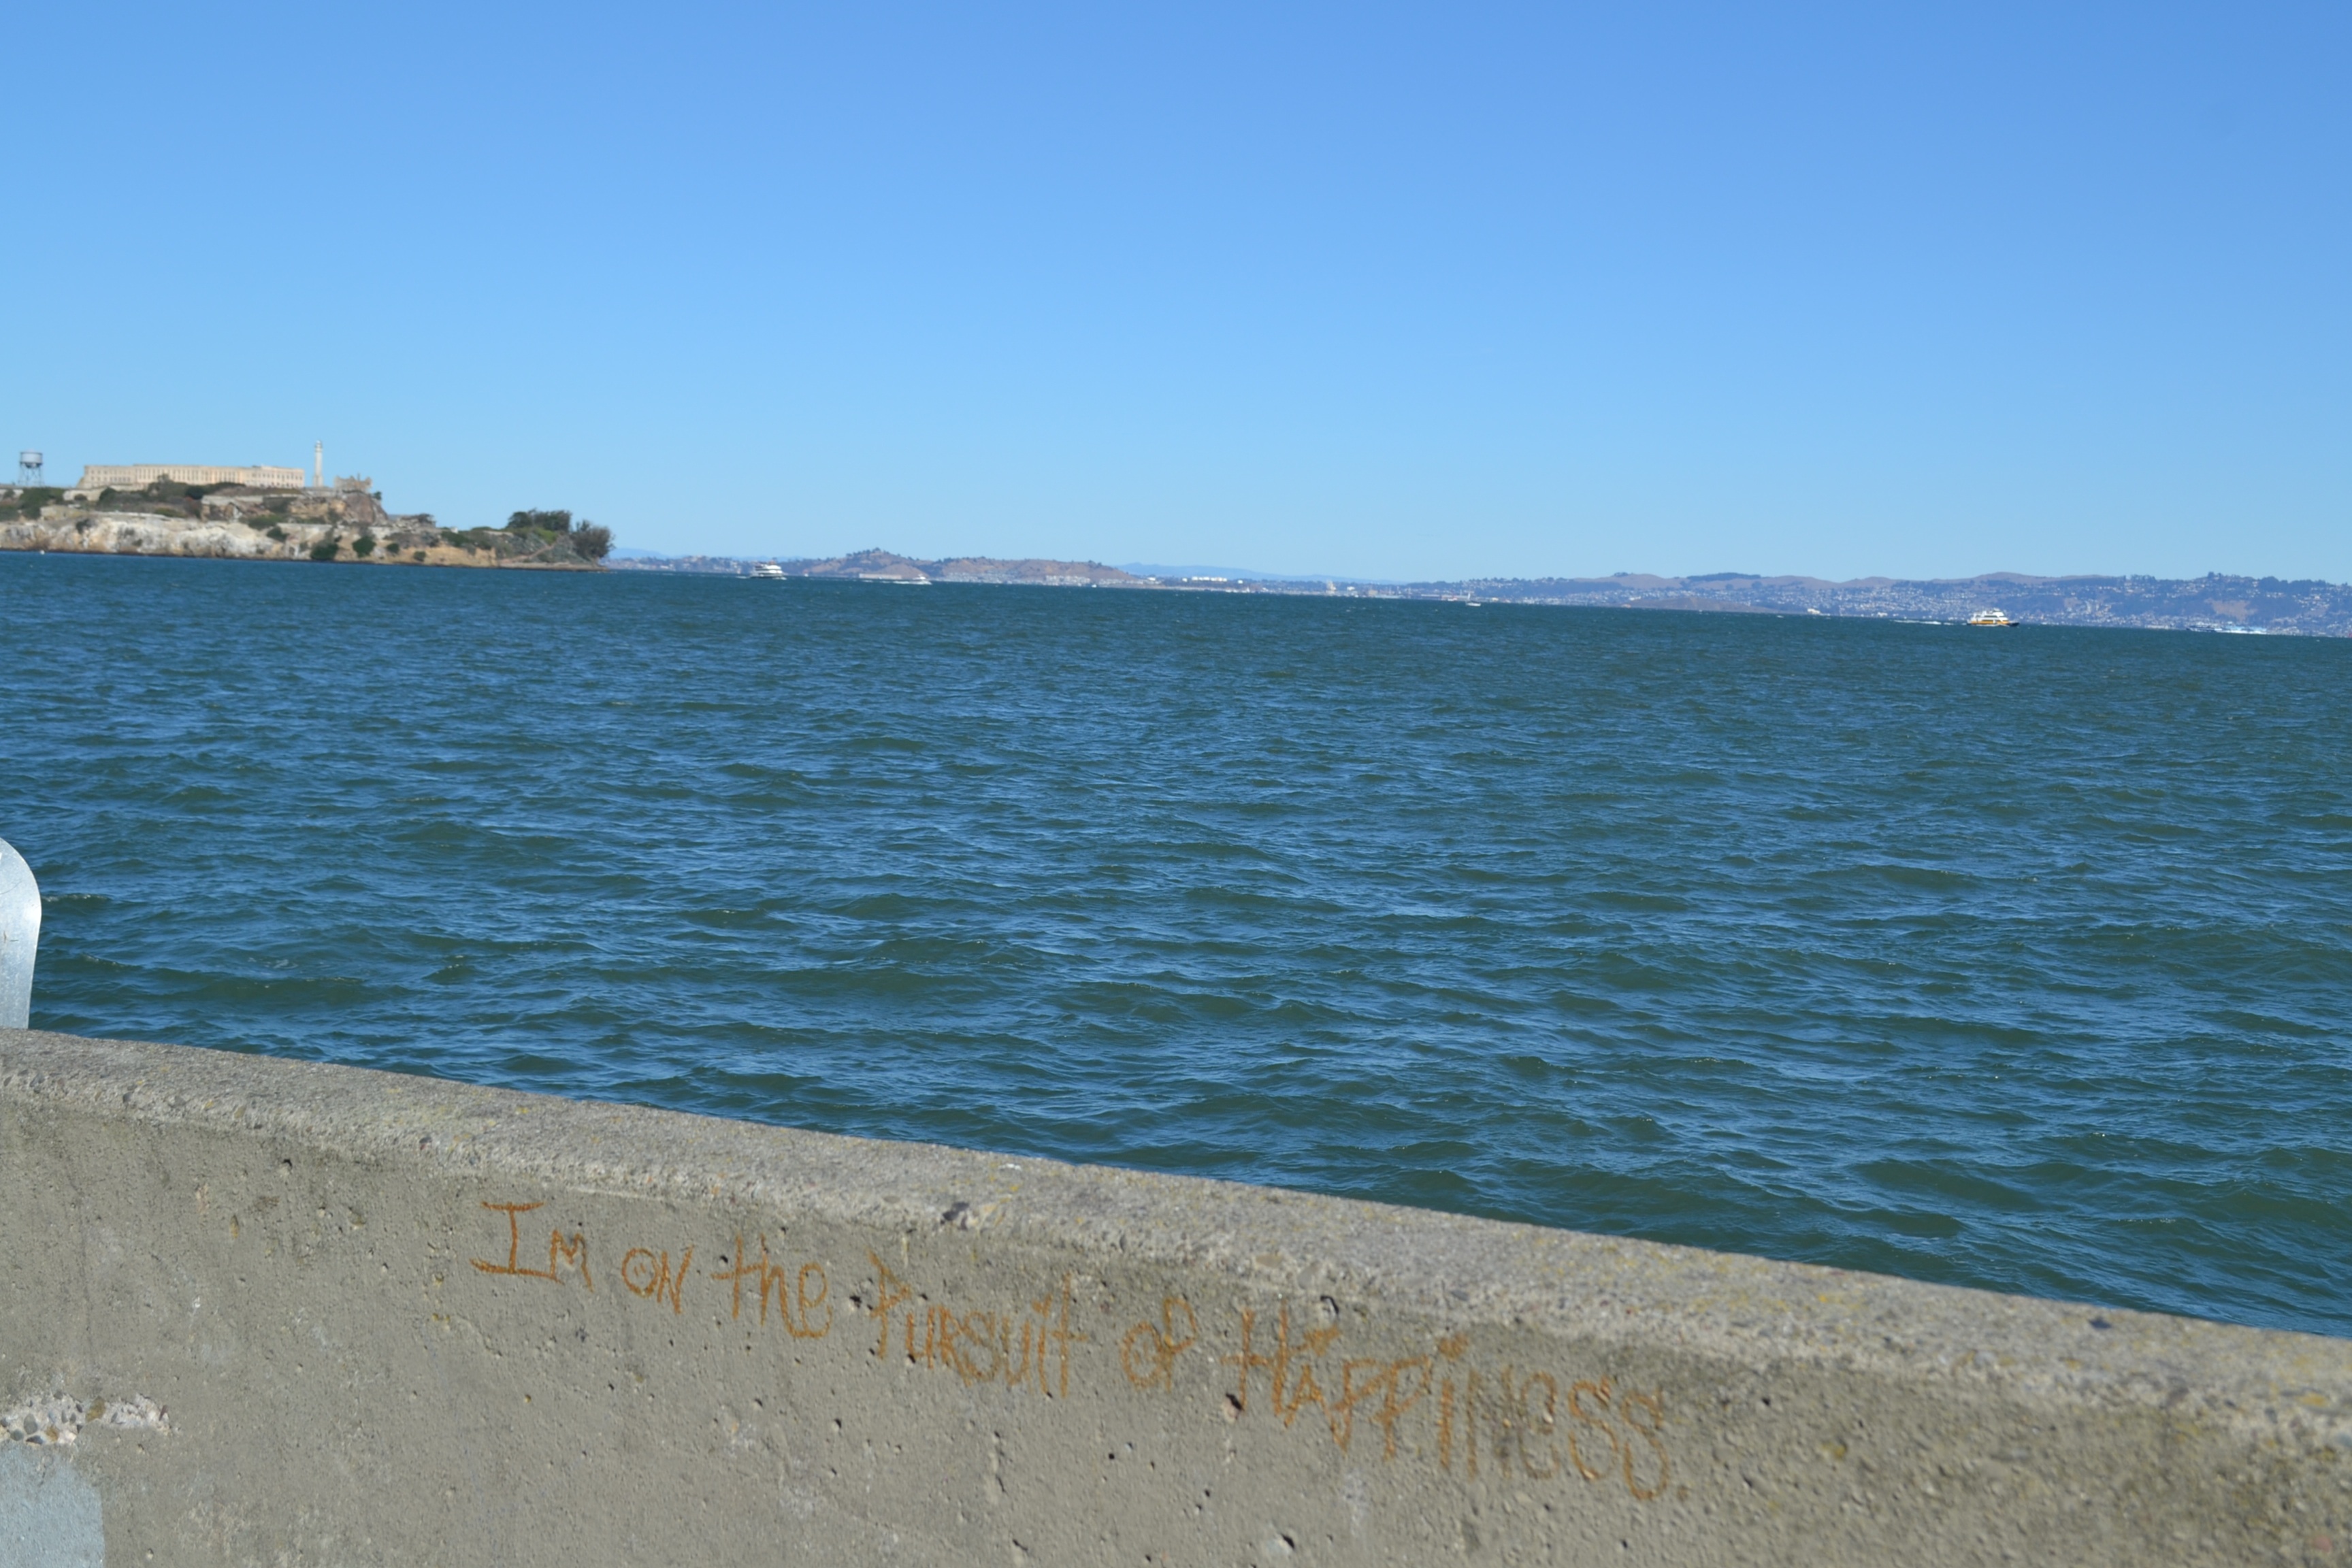
beach, sea, coast, ocean, horizon, shore, vacation, cliff, cove, bay, terrain, body of water, cape